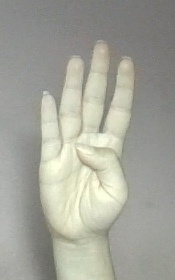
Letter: kaaf